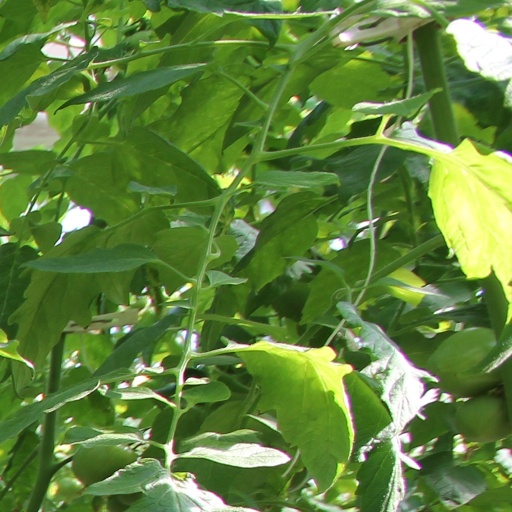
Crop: tomato